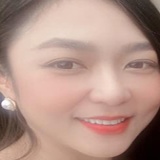
ca sĩ Hà Thanh Xuân